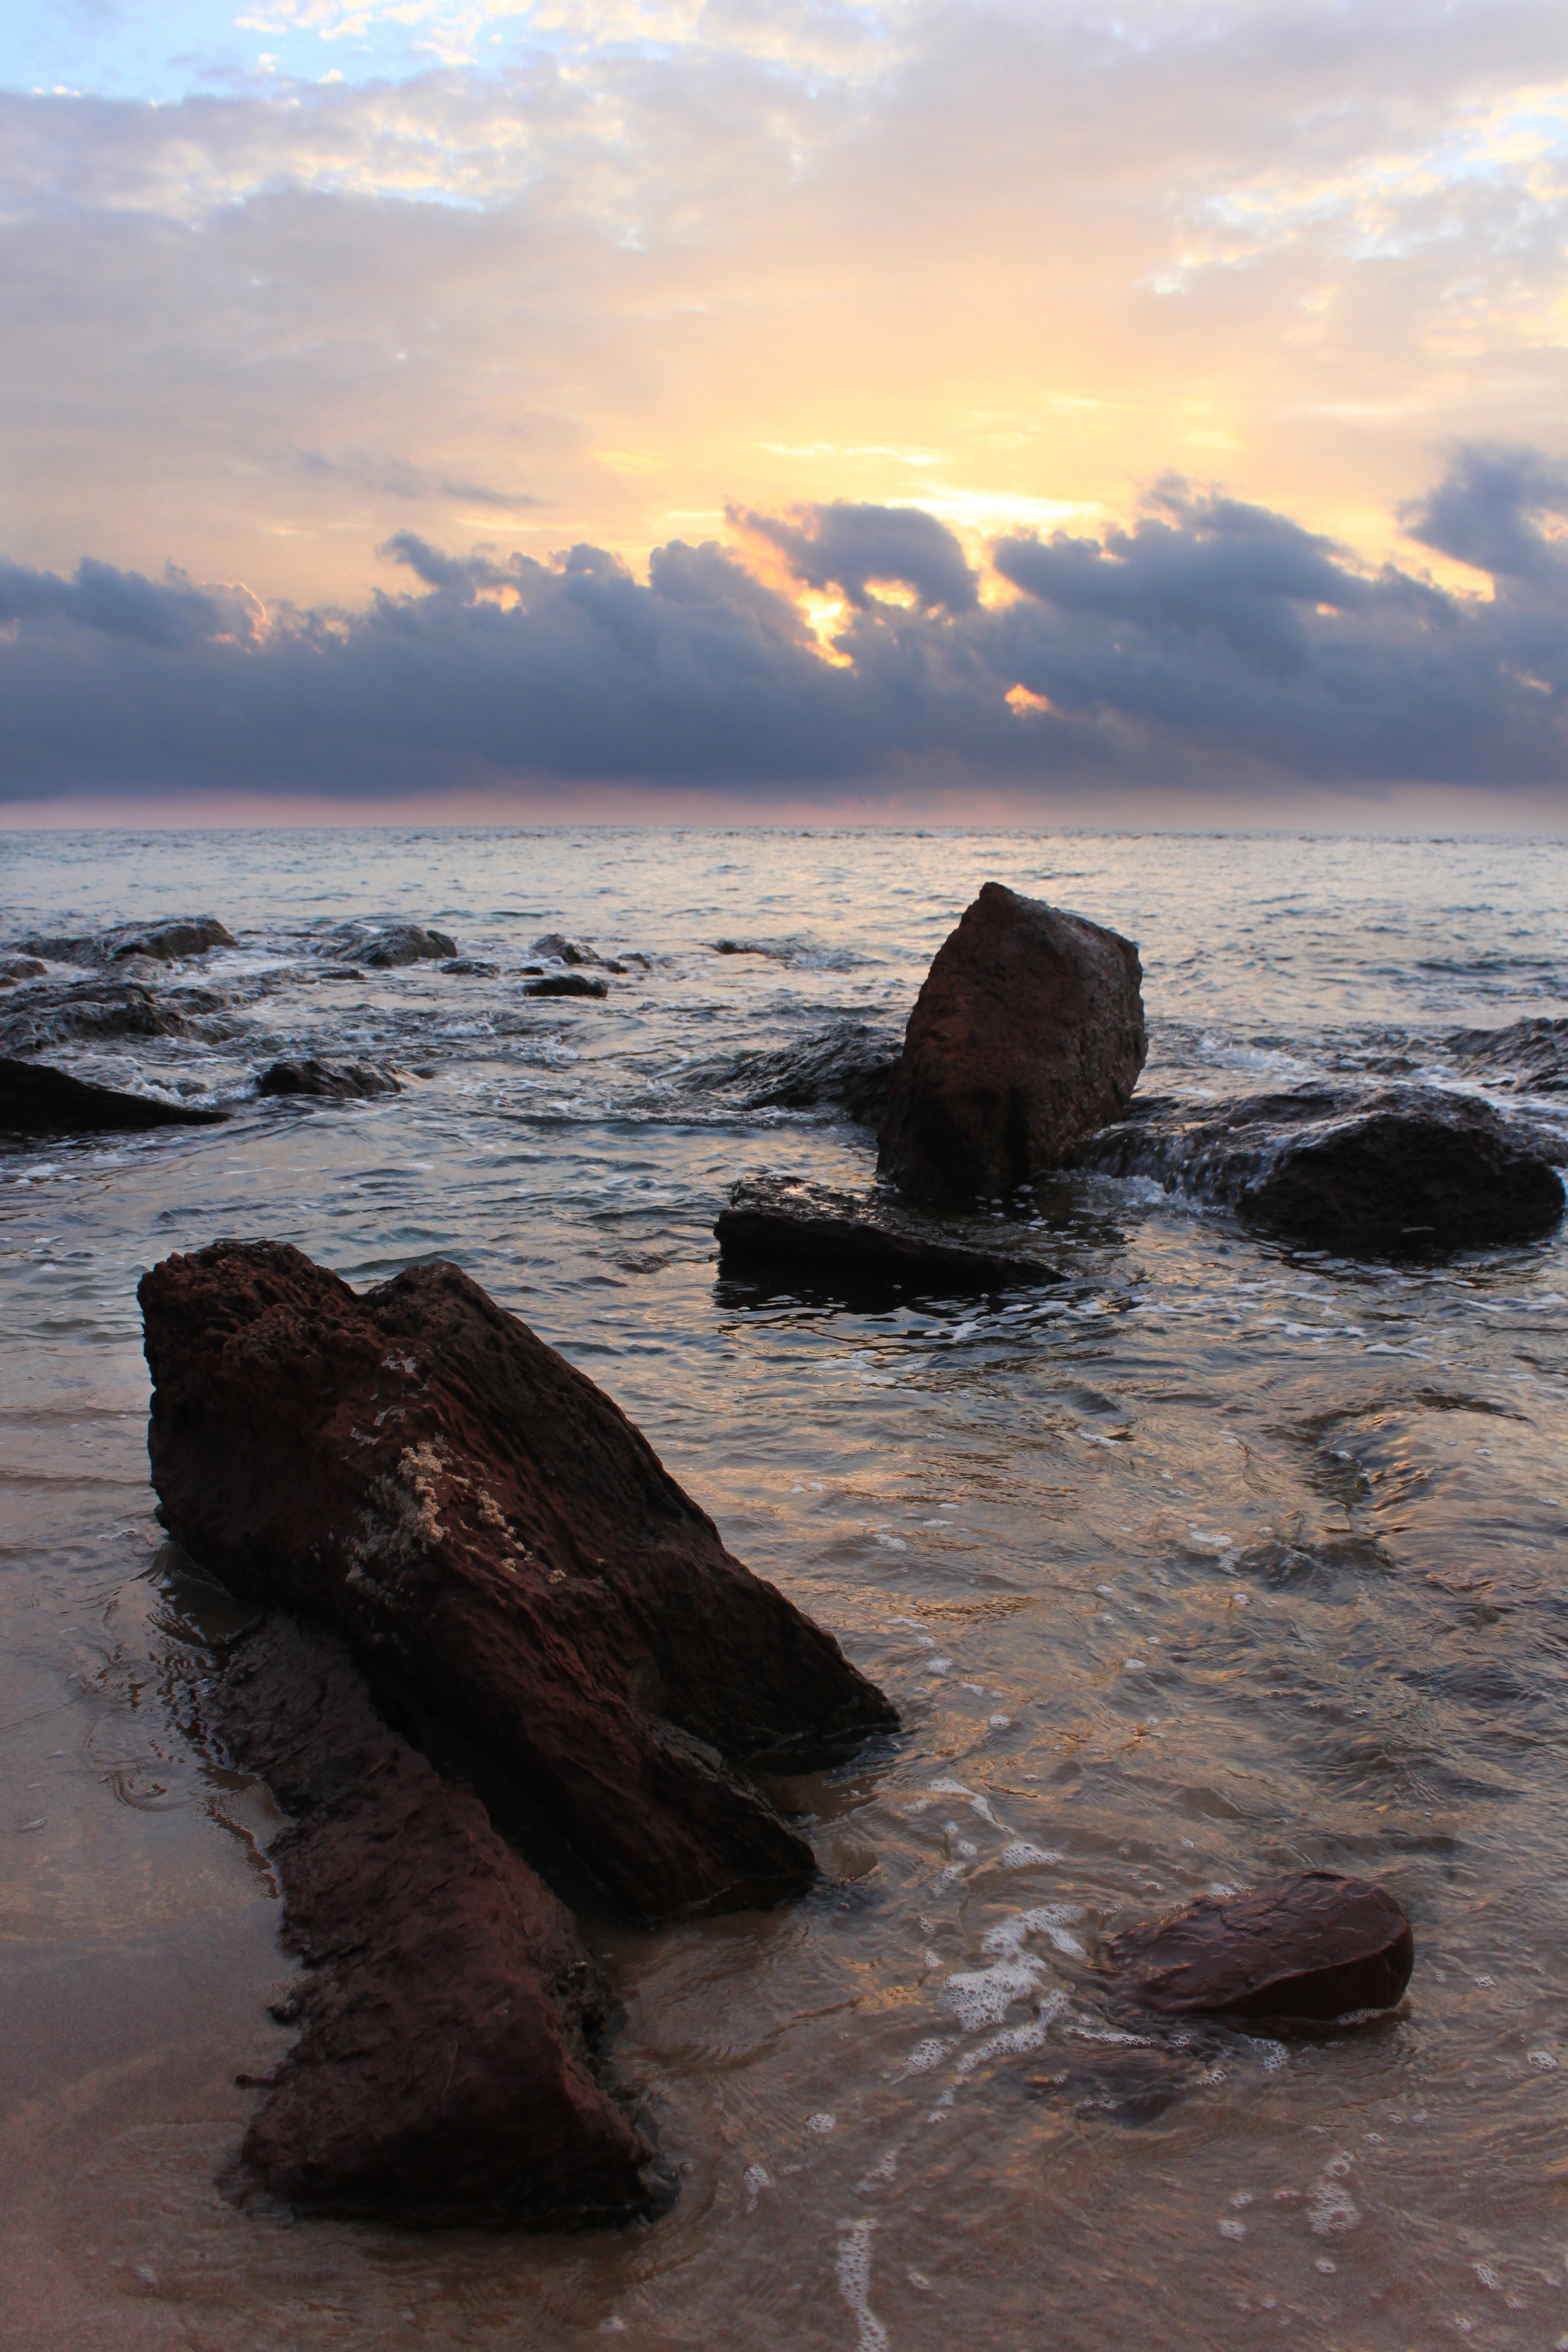
beach, landscape, sea, coast, water, sand, rock, ocean, horizon, cloud, sunrise, sunset, morning, shore, wave, dawn, coastal, stone, coastline, cliff, dusk, evening, reflection, bay, terrain, material, body of water, turkey, marine, cape, kennedy, wind wave, bartin